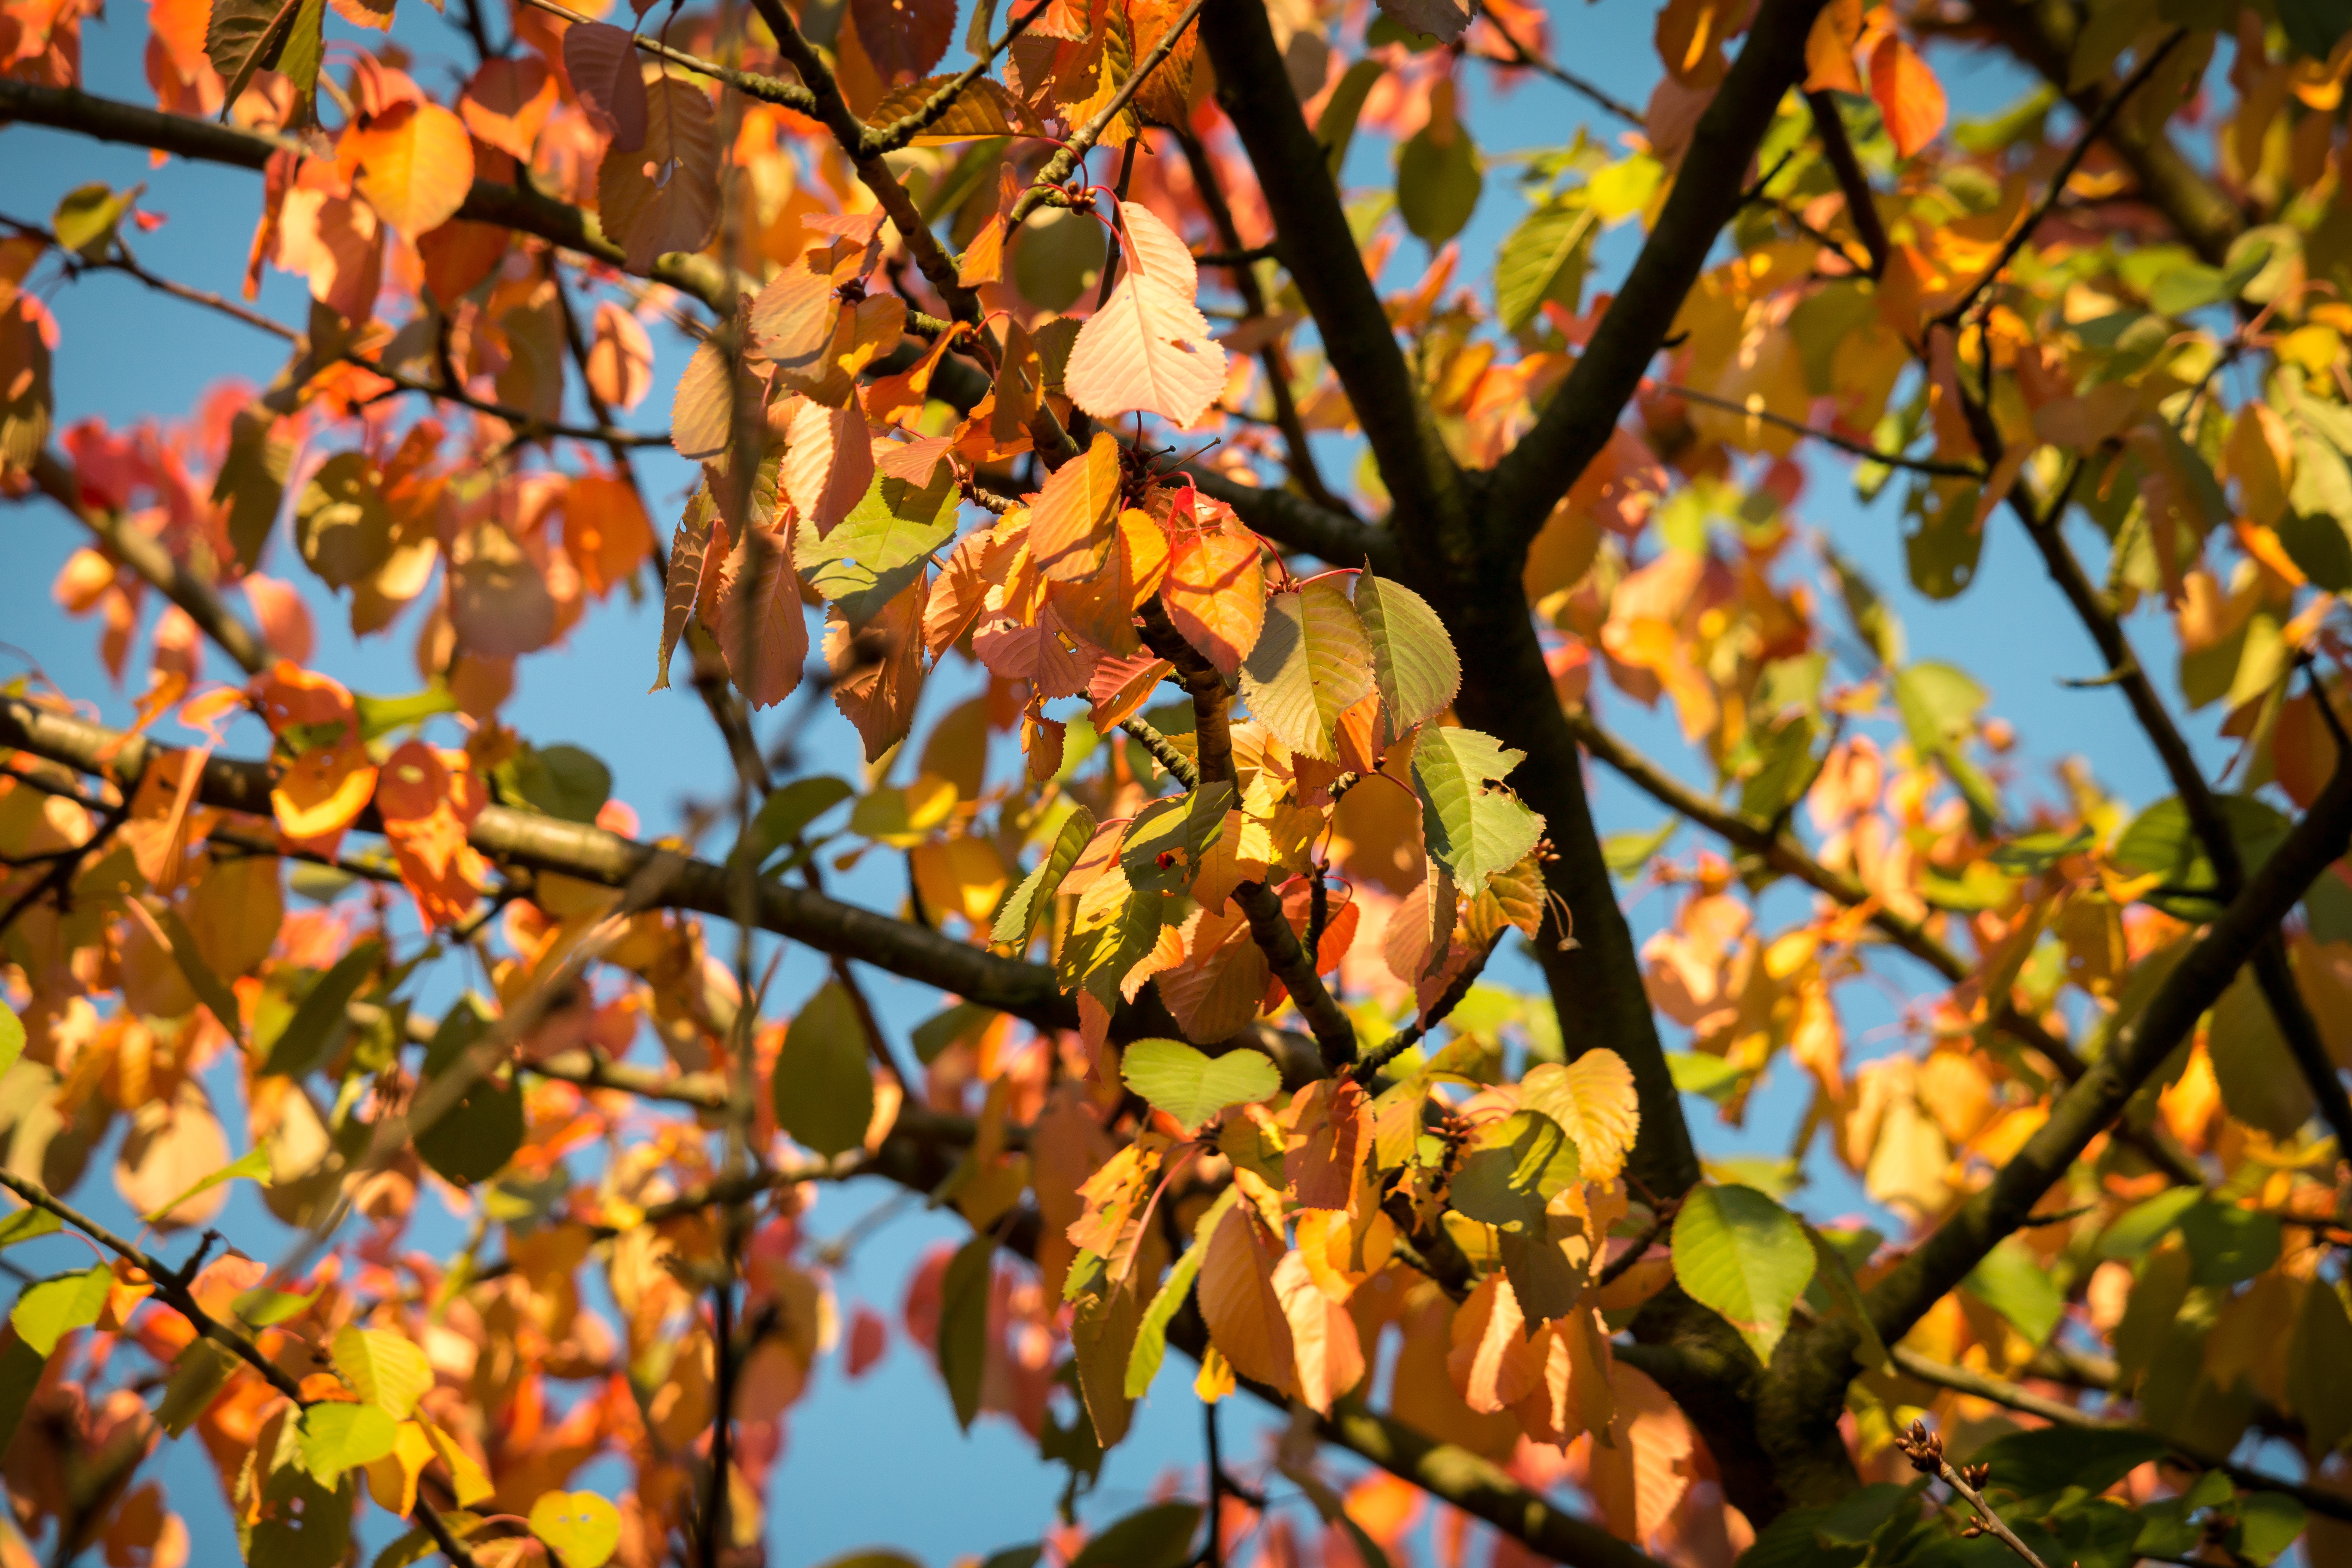
tree, nature, forest, branch, plant, sky, sunlight, leaf, flower, autumn, blue, colorful, season, leaves, gold, deciduous, fall color, fall foliage, fall leaves, golden autumn, autumn colours, flowering plant, autumn light, woody plant, land plant